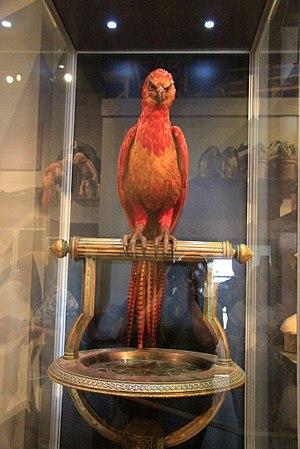
Cette liste des créatures du monde des sorciers créé par J. K. Rowling présente les créatures, inventées ou reprises, de l'univers étendu de Harry Potter. Elle comprend les créatures de la série originelle, du livre Les Animaux fantastiques et du film homonyme. Une précision en gras est ajoutée sous le nom de la créature lorsque celle-ci est reprise par l'auteure J. K. Rowling, ou lorsqu'elle ne figure pas dans les romans originaux.